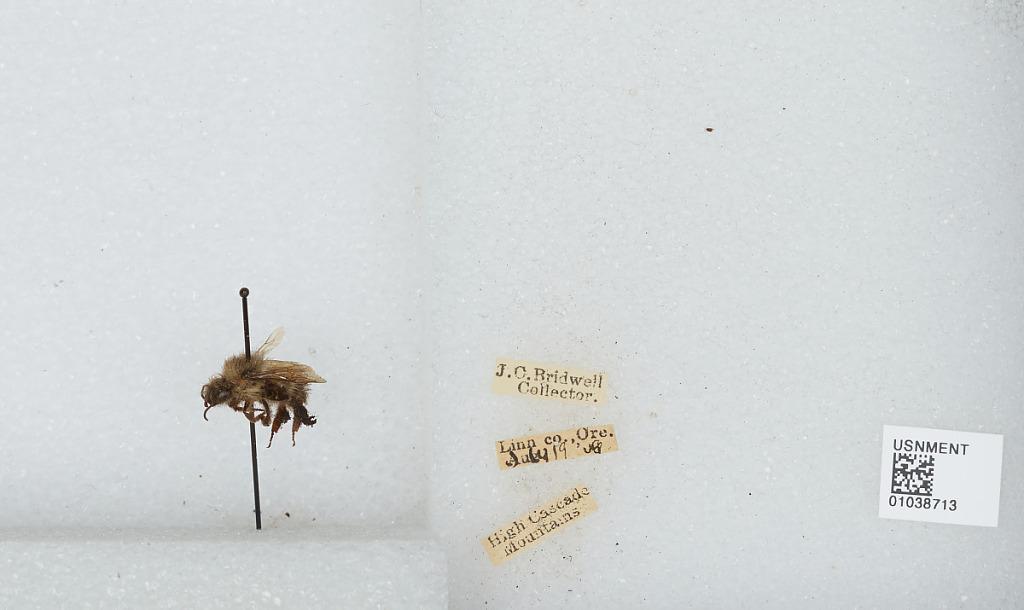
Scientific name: Bombus (Pyrobombus) sitkensis Nylander
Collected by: J. Bridwell
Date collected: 1909-7-19
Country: United States
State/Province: Oregon
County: Linn
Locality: High Cascade Mountains
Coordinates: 45.3761, -121.733